List of Georgetown Hoyas in the NBA and WNBA drafts

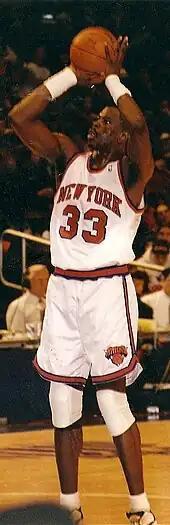
Patrick Ewing was the first Georgetown Hoyas player selected with the first overall pick in an NBA Draft.

The Georgetown Hoyas, representing Georgetown University, have had 44 players picked in the NBA draft. Two Hoyas were the NBA first overall draft picks: Patrick Ewing in 1985 and Allen Iverson in 1996. Alonzo Mourning was the second overall pick in the 1992 draft. Other alumni have gone undrafted, but entered the NBA later, such as Jaren Jackson in 1989, Henry Sims and Chris Wright in 2013, and three-time NBA Dunk Contest champion Mac McClung.